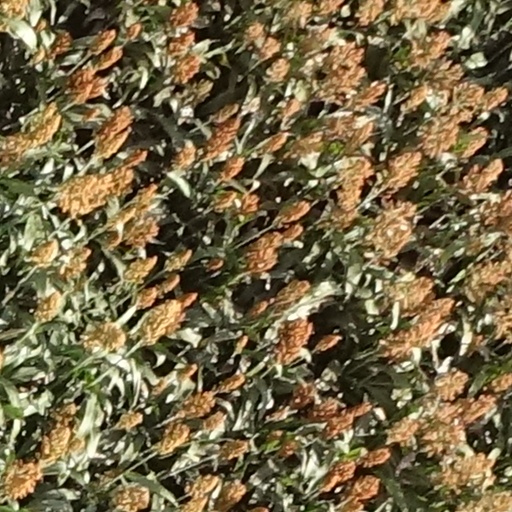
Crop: sorghum